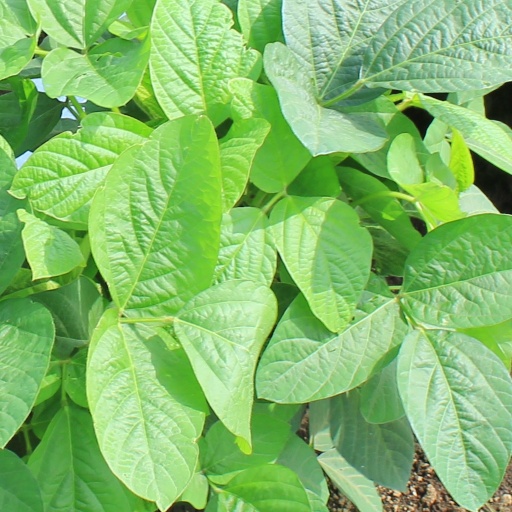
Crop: soybean